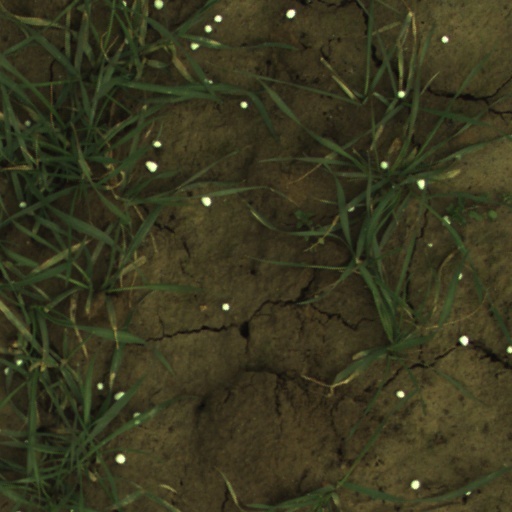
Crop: wheat